Ground vibration boom

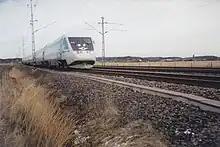
Swedish high-speed train X 2000 approaching Ledsgard.

This phenomenon, which is similar to a sonic boom from supersonic aircraft, was theoretically predicted in 1994. Its first experimental observation took place in 1997-1998 on the newly built high-speed railway line in Sweden (from Gothenburg to Malmo) for high-speed trains X 2000. At some locations along this line characterised by very soft ground (near Ledsgard) the Rayleigh wave velocity was as low as , and train speeds of only were sufficient to observe the effect. In particular, the increase in train speeds from was accompanied by about tenfold increase in generated ground vibration level, which agrees with the theory. It is now understood that, with the increase of operating train speeds, this phenomenon represents a major environmental problem associated with building new high-speed railway lines.